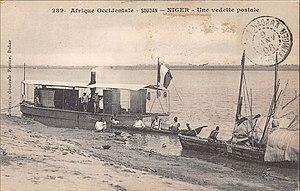
Carte postale, vedette postale française sur le fleuve Niger en 1908
Antoine Mattei, dit le commandant Mattei, né le 9 novembre 1832 à Vico en Corse, mort le 8 avril 1894, est un officier, et explorateur français au Bas-Niger en Afrique de l'Ouest au XIXᵉ siècle.